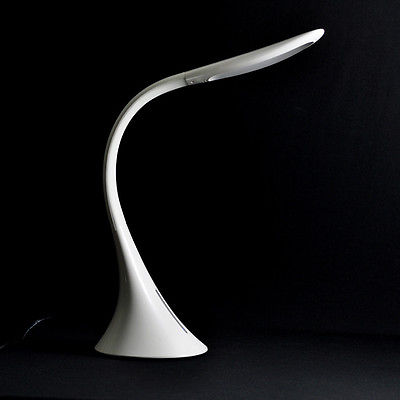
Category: lamp